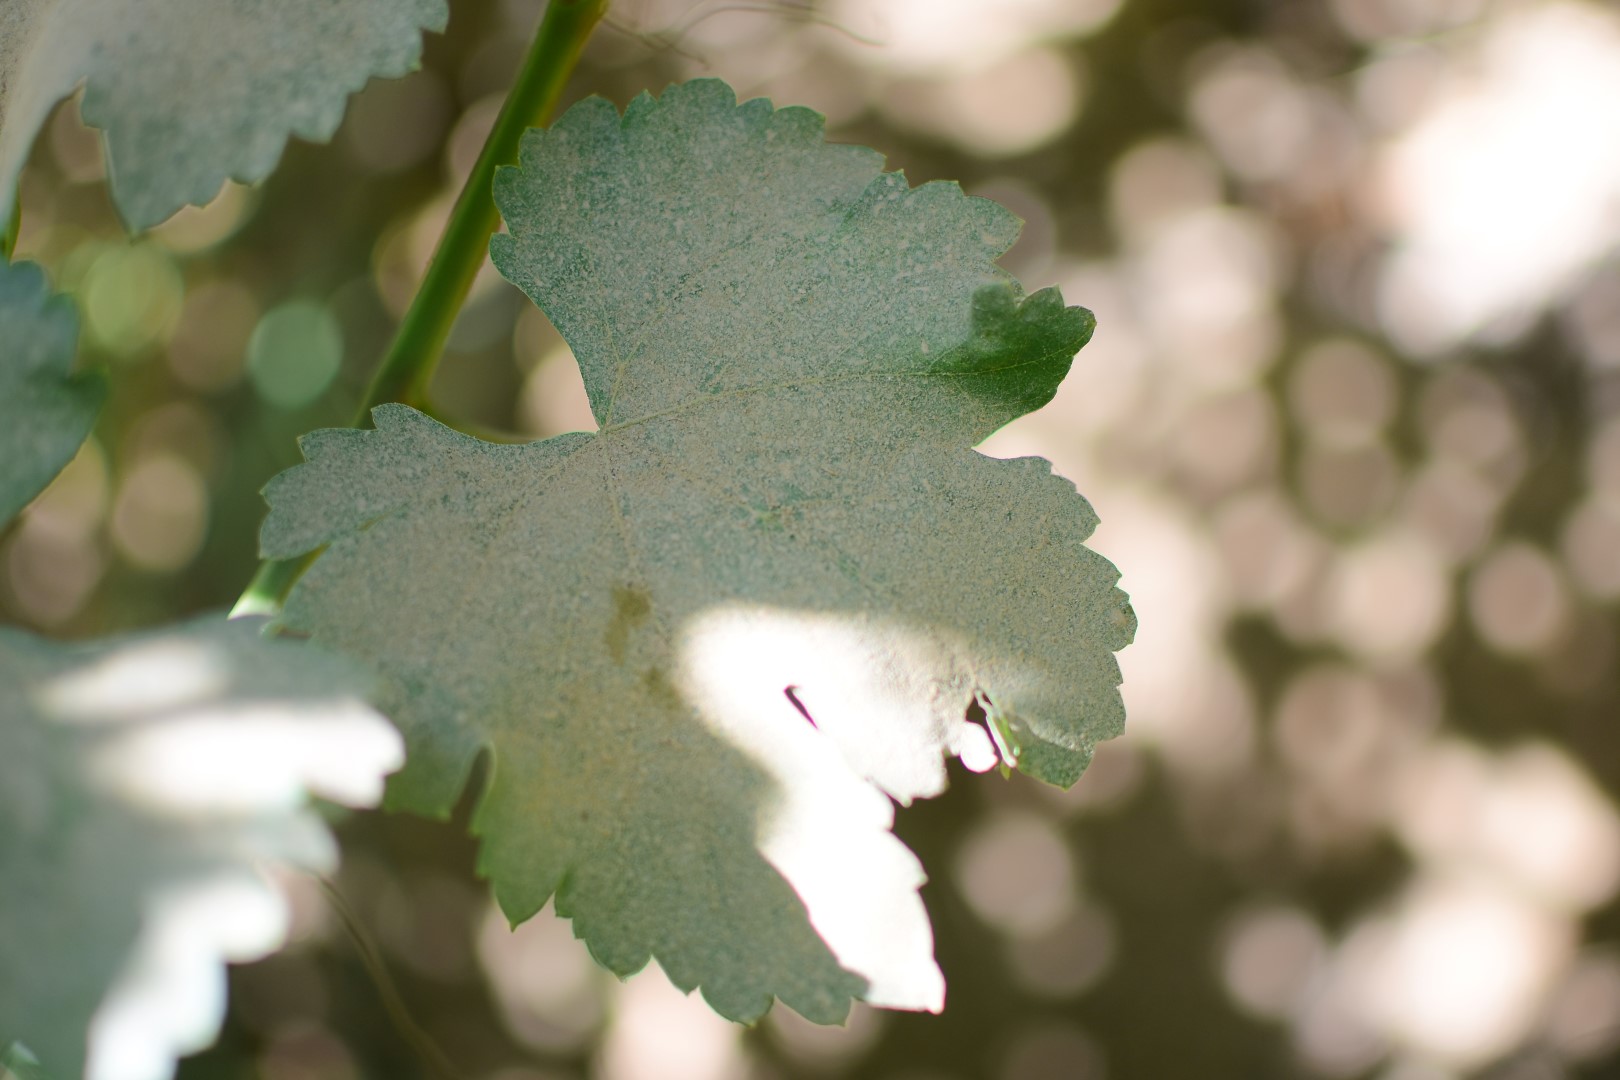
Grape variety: Frinsi